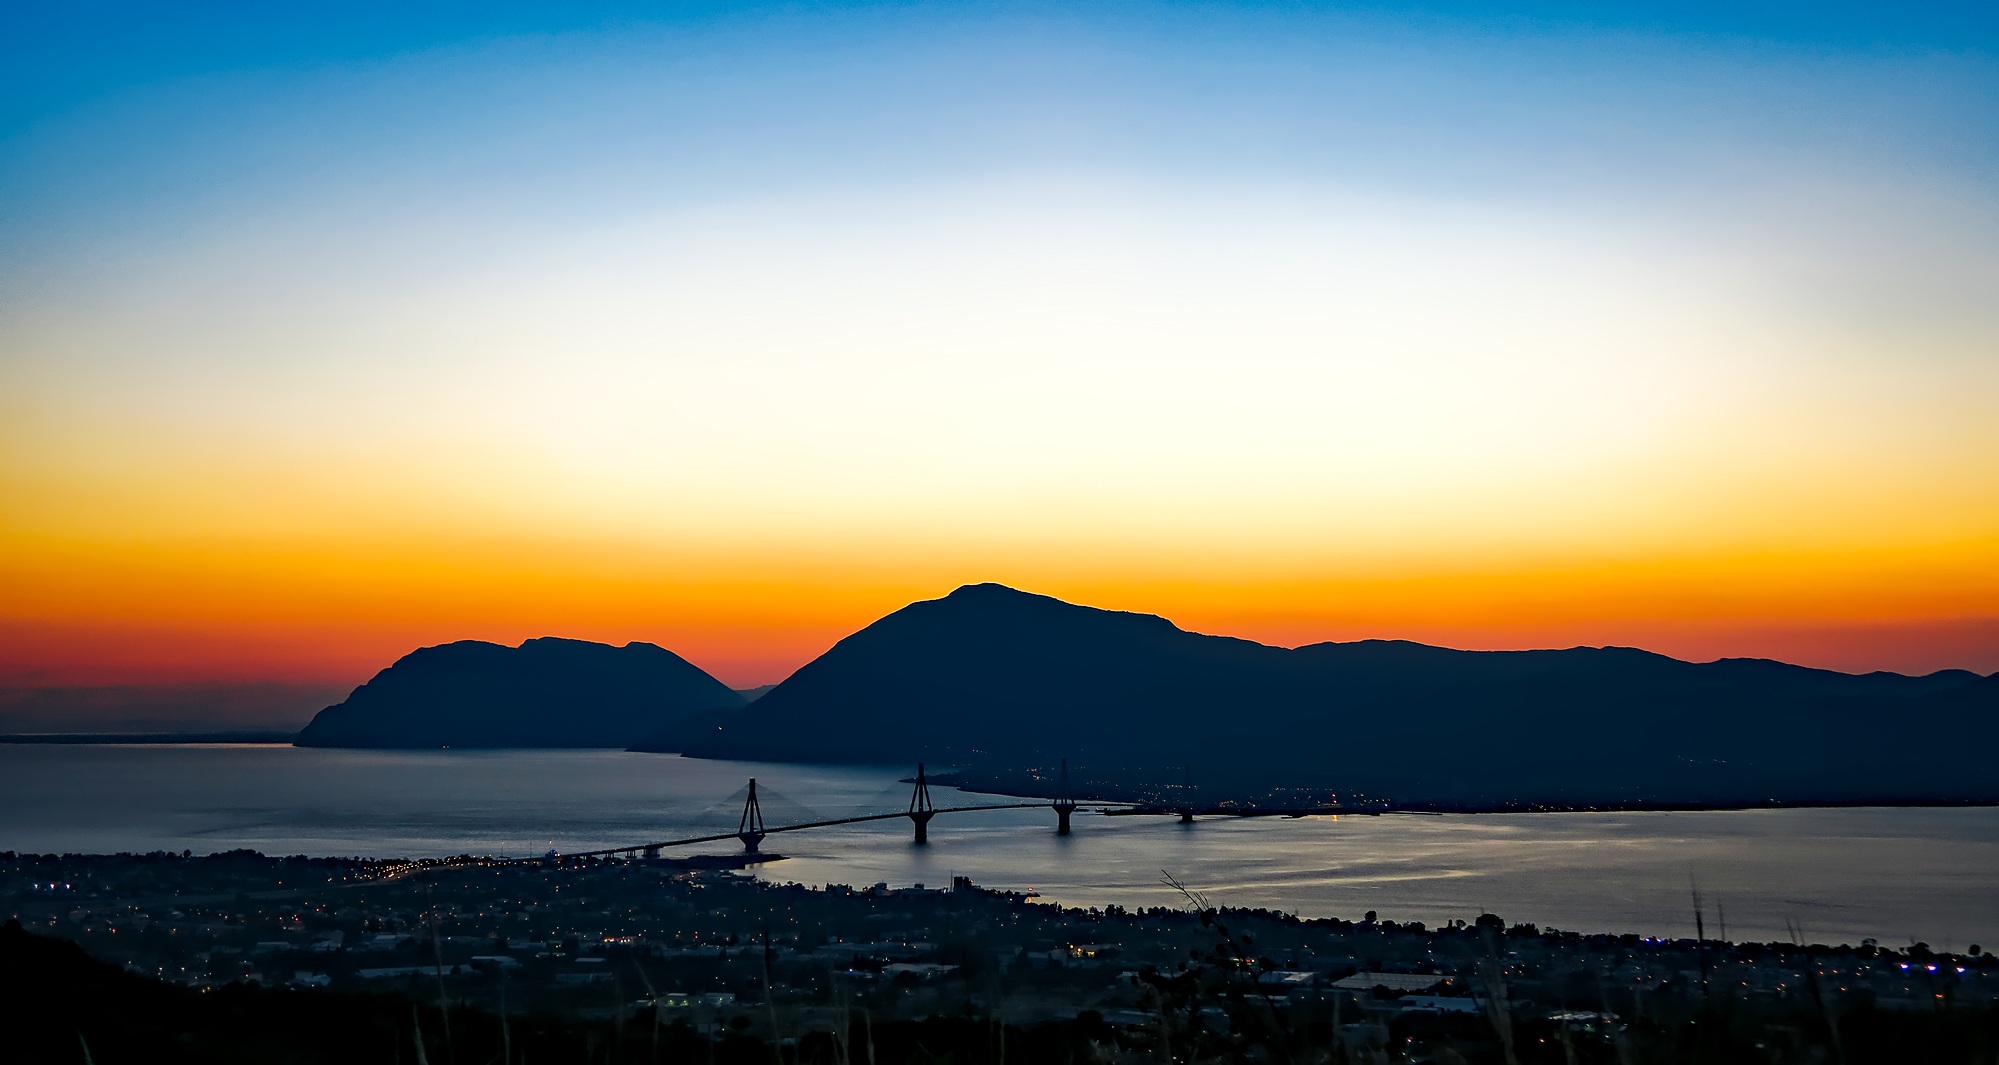
landscape, sea, coast, ocean, horizon, mountain, cloud, sky, sun, sunrise, sunset, bridge, sunlight, morning, dawn, atmosphere, river, panorama, dusk, evening, reflection, bay, harbor, outdoors, hdr, clouds, mountains, reflections, greece, silhouettes, patras, afterglow